The Spectrum Song

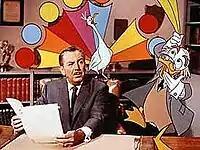
Walt Disney and Ludwig Von Drake contemplate color

The song itself, sung by voice actor Paul Frees as Von Drake, was about different colors and color blending, and did not directly mention television. It did, however, quote from the lyrics of an earlier song, "Lavender Blue". After Von Drake is flummoxed by all the colors toward the end of the song, he says, "Whatever happened to just plain old 'Lavender Blue, dilly dilly,' dilly dilly... silly?"